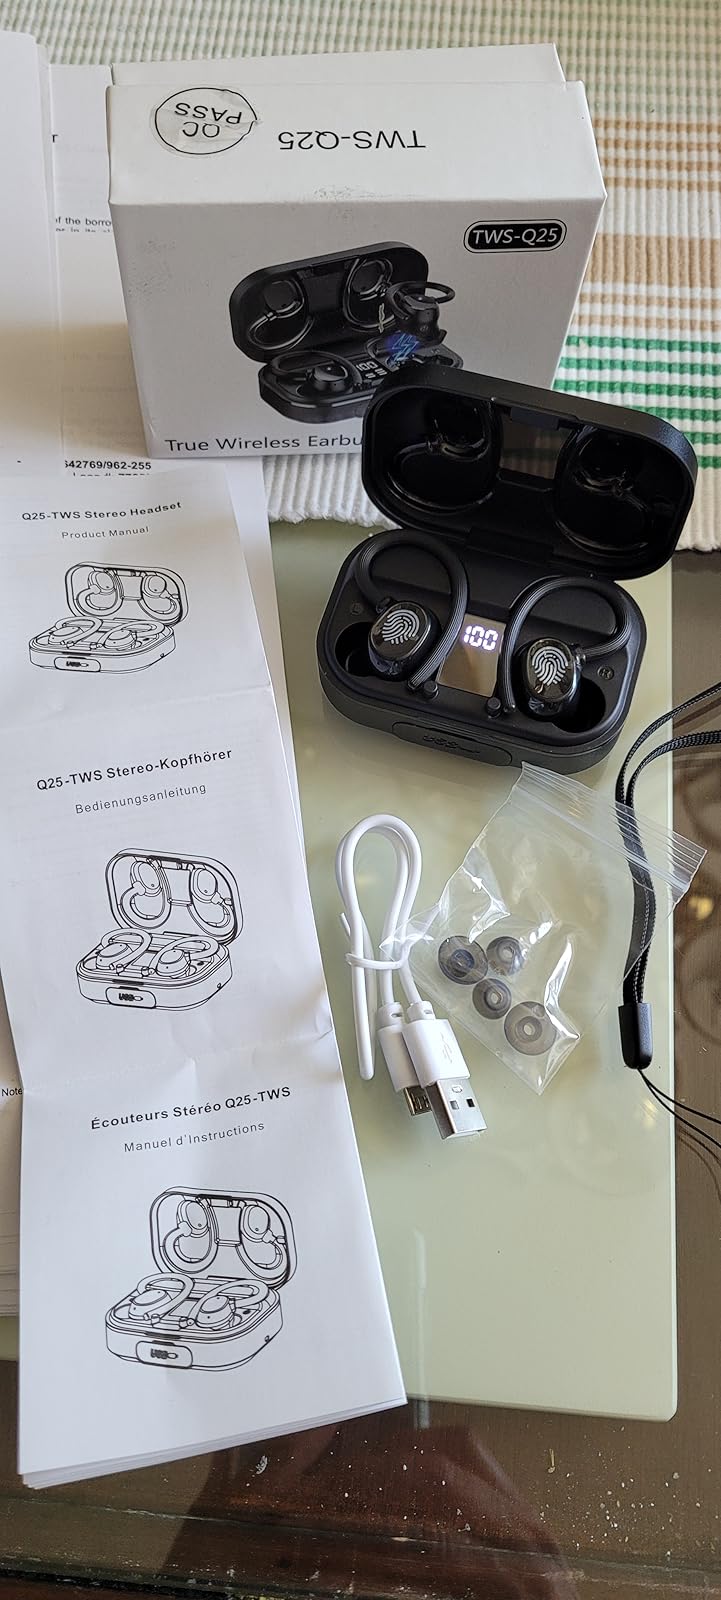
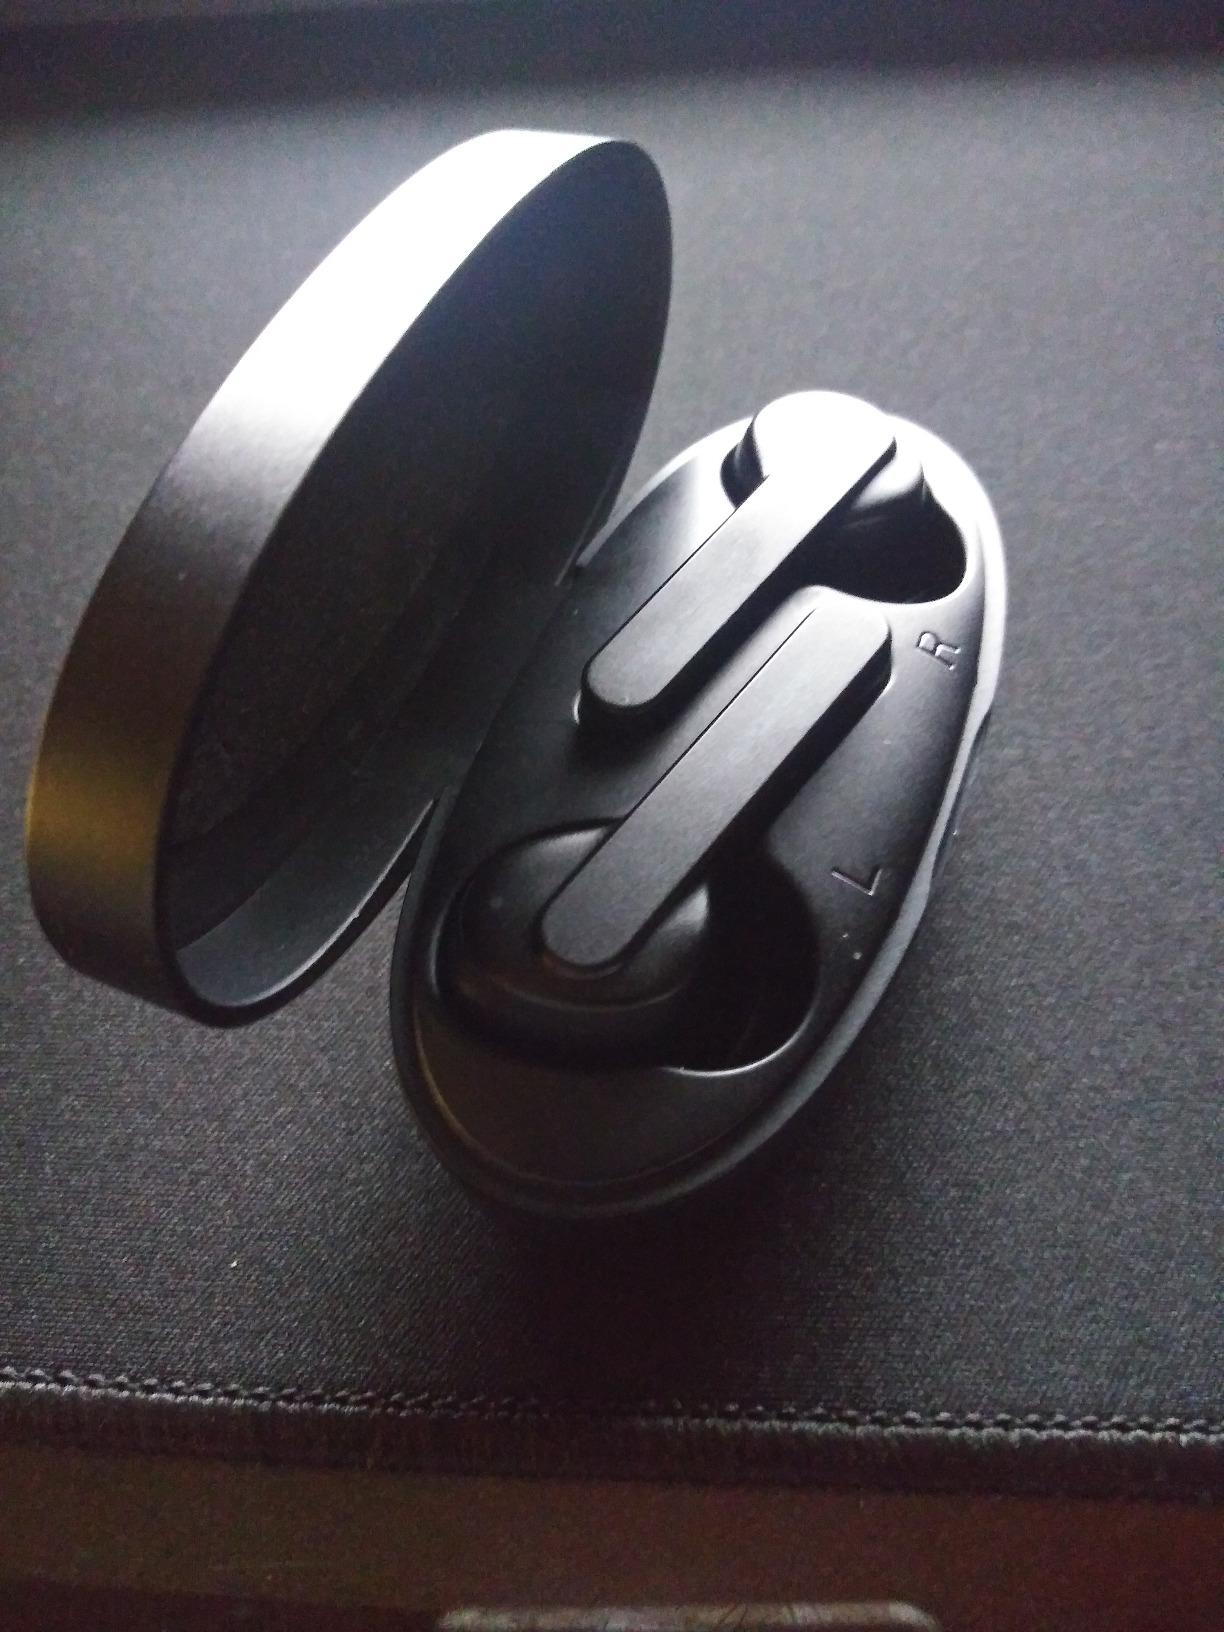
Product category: earbuds
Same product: no